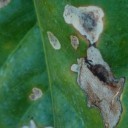
Label: Miner